Lantern House

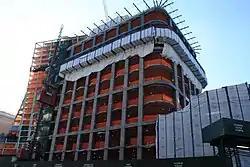
The building under construction in March 2019

The building's windows inspired the name of the development, as they evoke the shape of a lantern, though they have also been unfavorably compared to pickle and beer barrels. Heatherwick was inspired in part by bay windows he has seen in Victorian homes. Heatherwick also drew inspiration from industrial warehouses located in Manhattan and elsewhere in New York, from which he derived the building's brick façade.